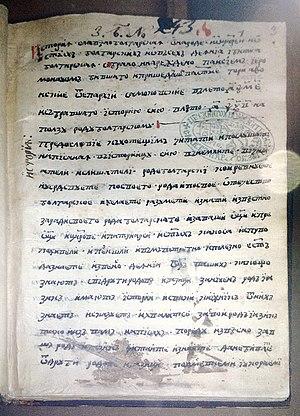
Histoire slavo-bulgare est un livre du savant et ecclésiastique bulgare Païssii de Hilendar. Écrit en 1762, il est considéré comme la plus grande œuvre de Païssii de Hilendar et l'une des pièces les plus influentes de la renaissance bulgare, ainsi que la première œuvre de l'historiographie bulgare.